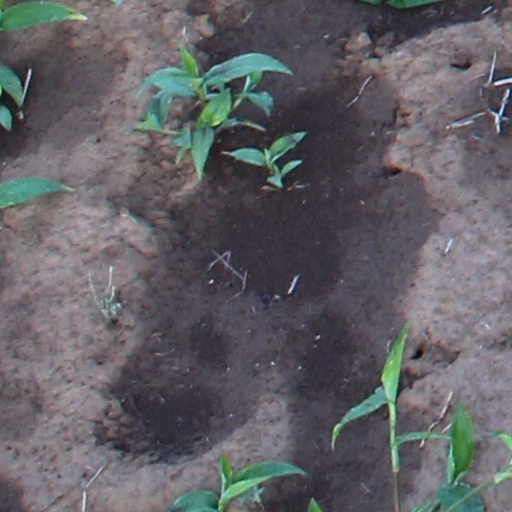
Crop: wheat